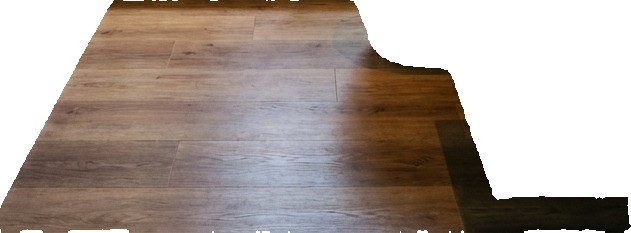
Surface category: floors